John of Brittany, Earl of Richmond

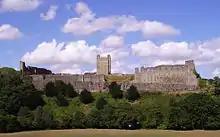
Richmond Castle was the seat of the earldom of Richmond.

By 1310 the relationship between Edward II and his earls had deteriorated to the point where a committee of earls took control of government from the king. The earls disobeyed a royal order not to carry arms to parliament, and in full military attire presented a demand to the king for the appointment of a commission of reform. At the heart of the deteriorating situation was the peers' opinion of Edward II's relationship with Piers Gaveston, and his reputedly outrageous behaviour. On 16 March 1310, the king agreed to the appointment of Ordainers, who were to be in charge of the reform of the royal household. John of Brittany was one of eight earls appointed to this committee of 21, referred to as the Lords Ordainers. He was among the Ordainers considered loyal to Edward II and was also by this time one of the older remaining earls.